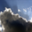
Label: cloud